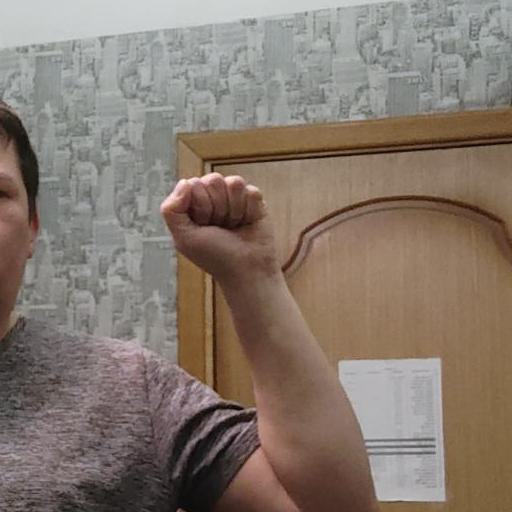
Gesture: fist